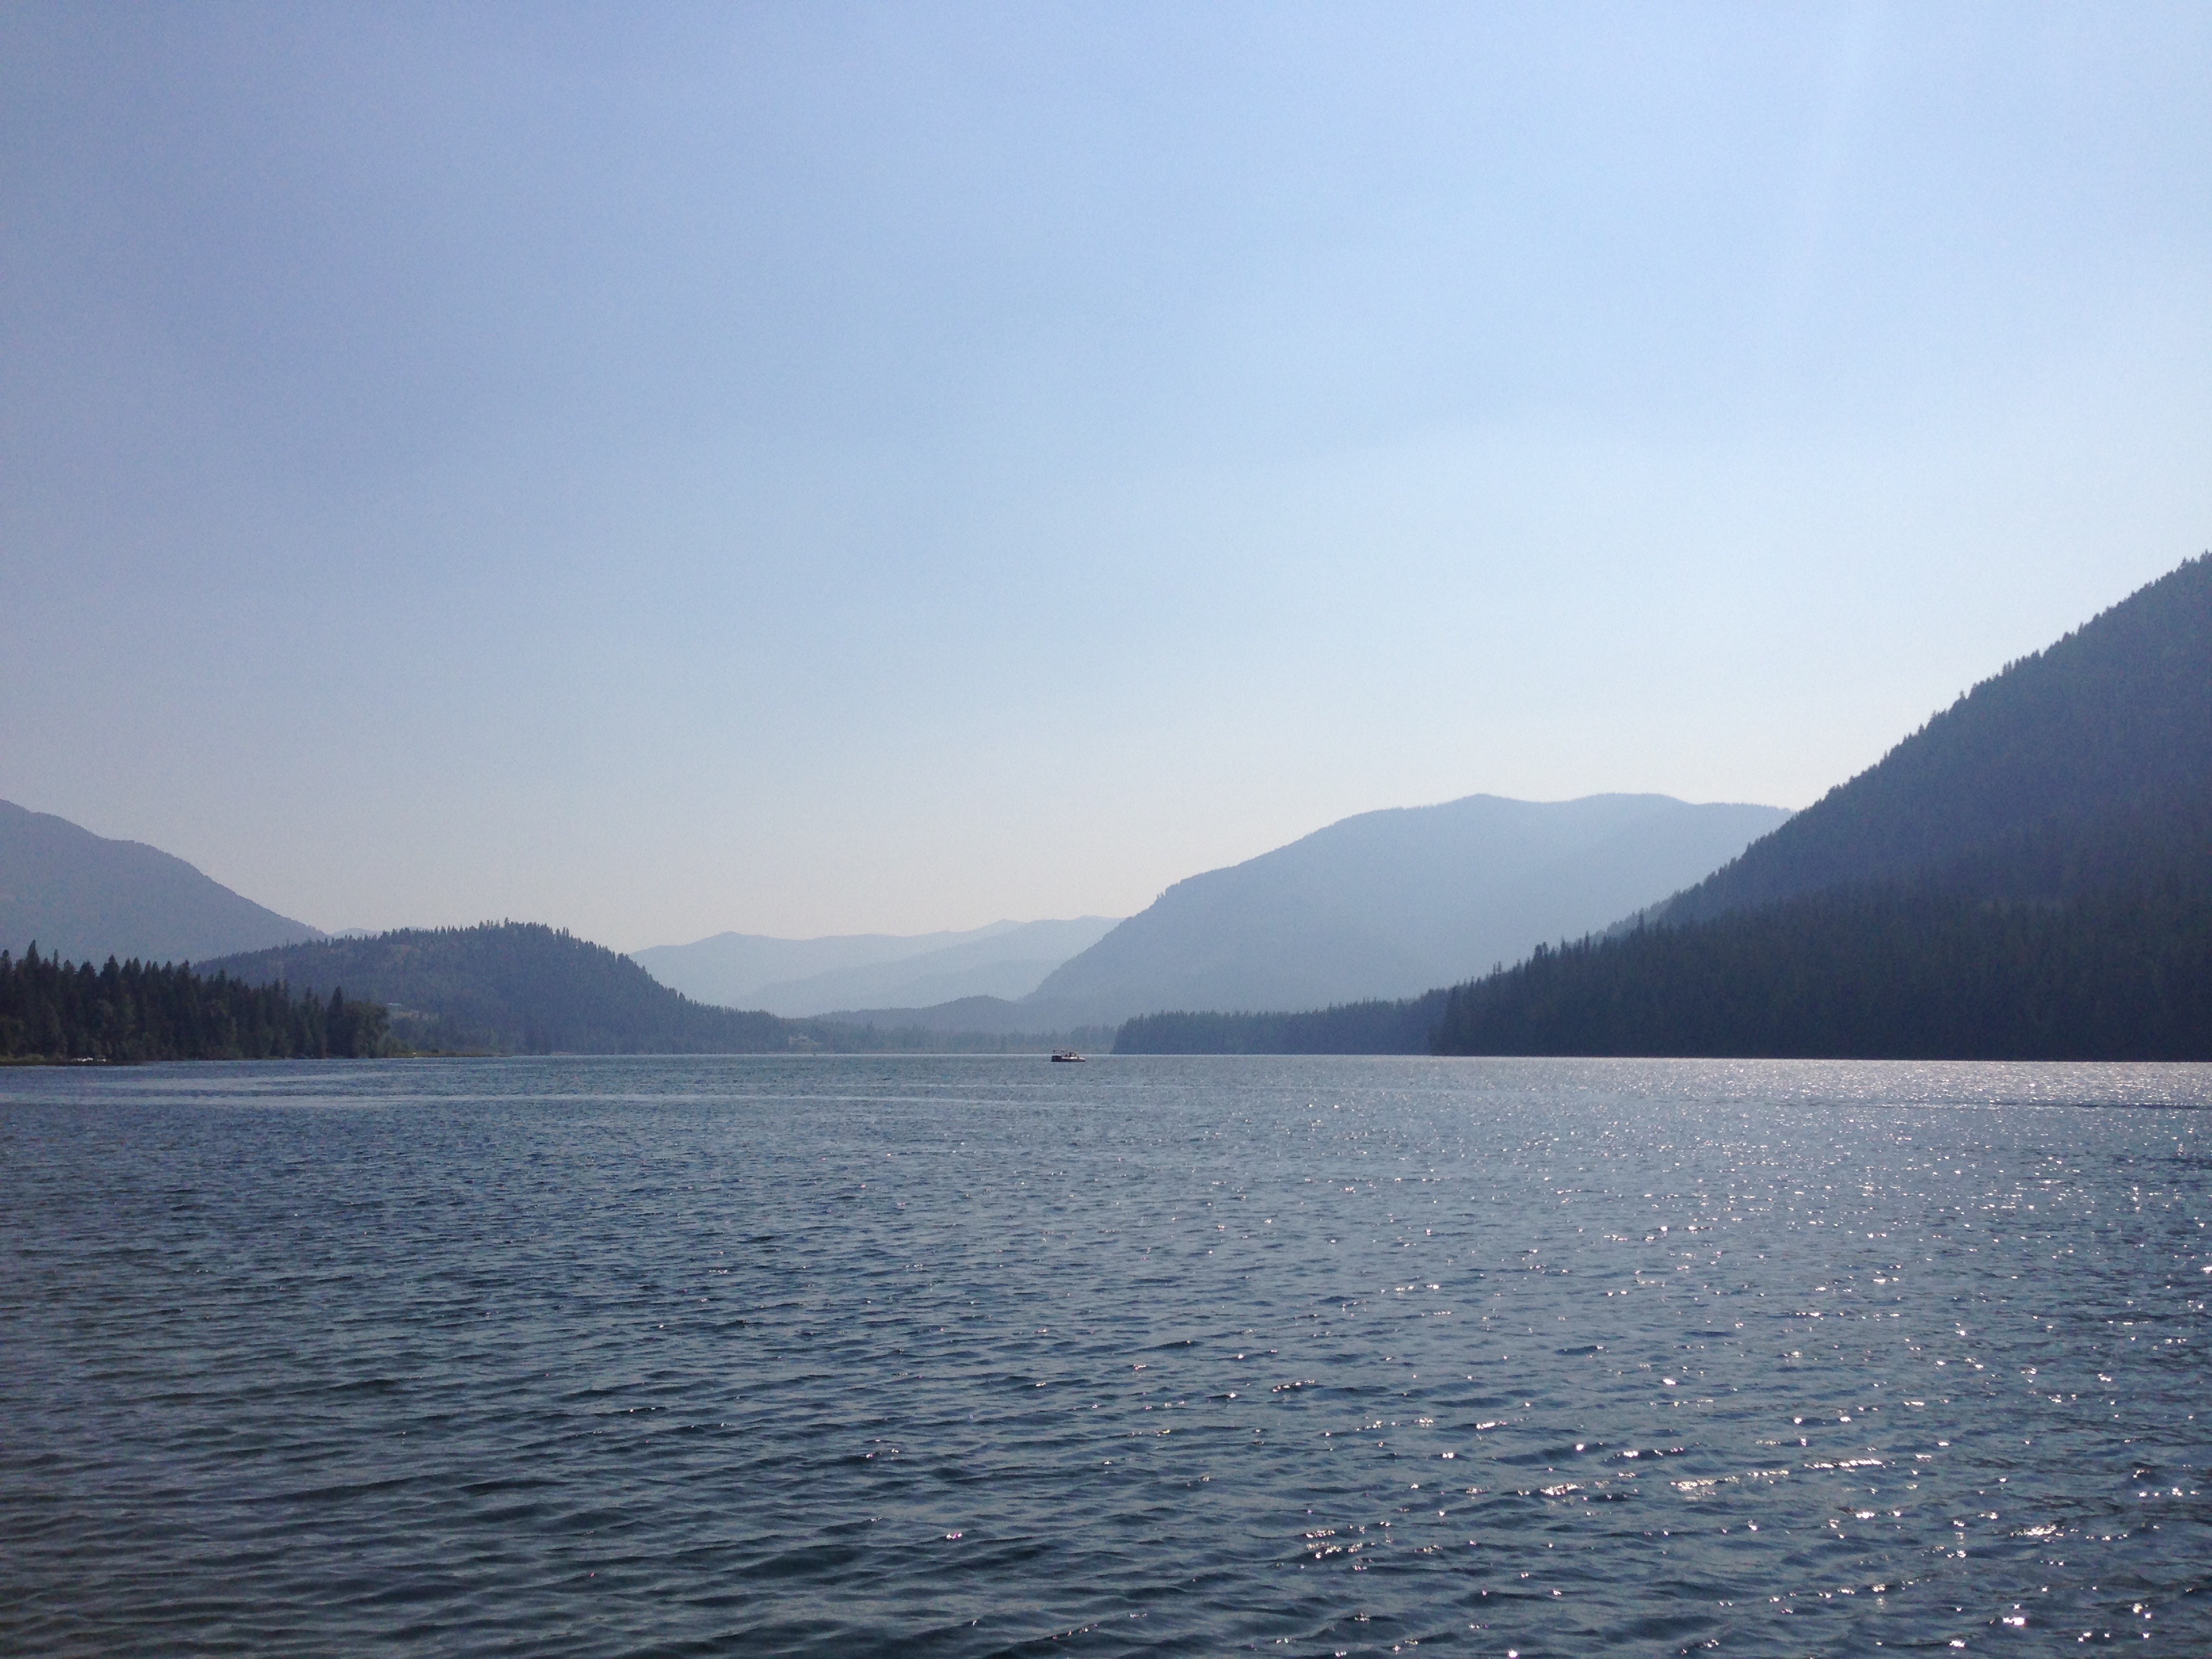
sea, mountain, lake, vehicle, bay, fjord, reservoir, body of water, loch